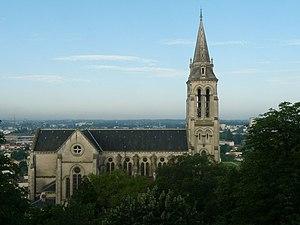
église St-Ausone, Angoulême (16), France
Lucie Valore, pseudonyme de Lucie Veau, née à Angoulême le 18 mars 1878 et morte à Paris le 19 août 1965, est une artiste peintre et graveur française.